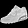
Label: Sneaker